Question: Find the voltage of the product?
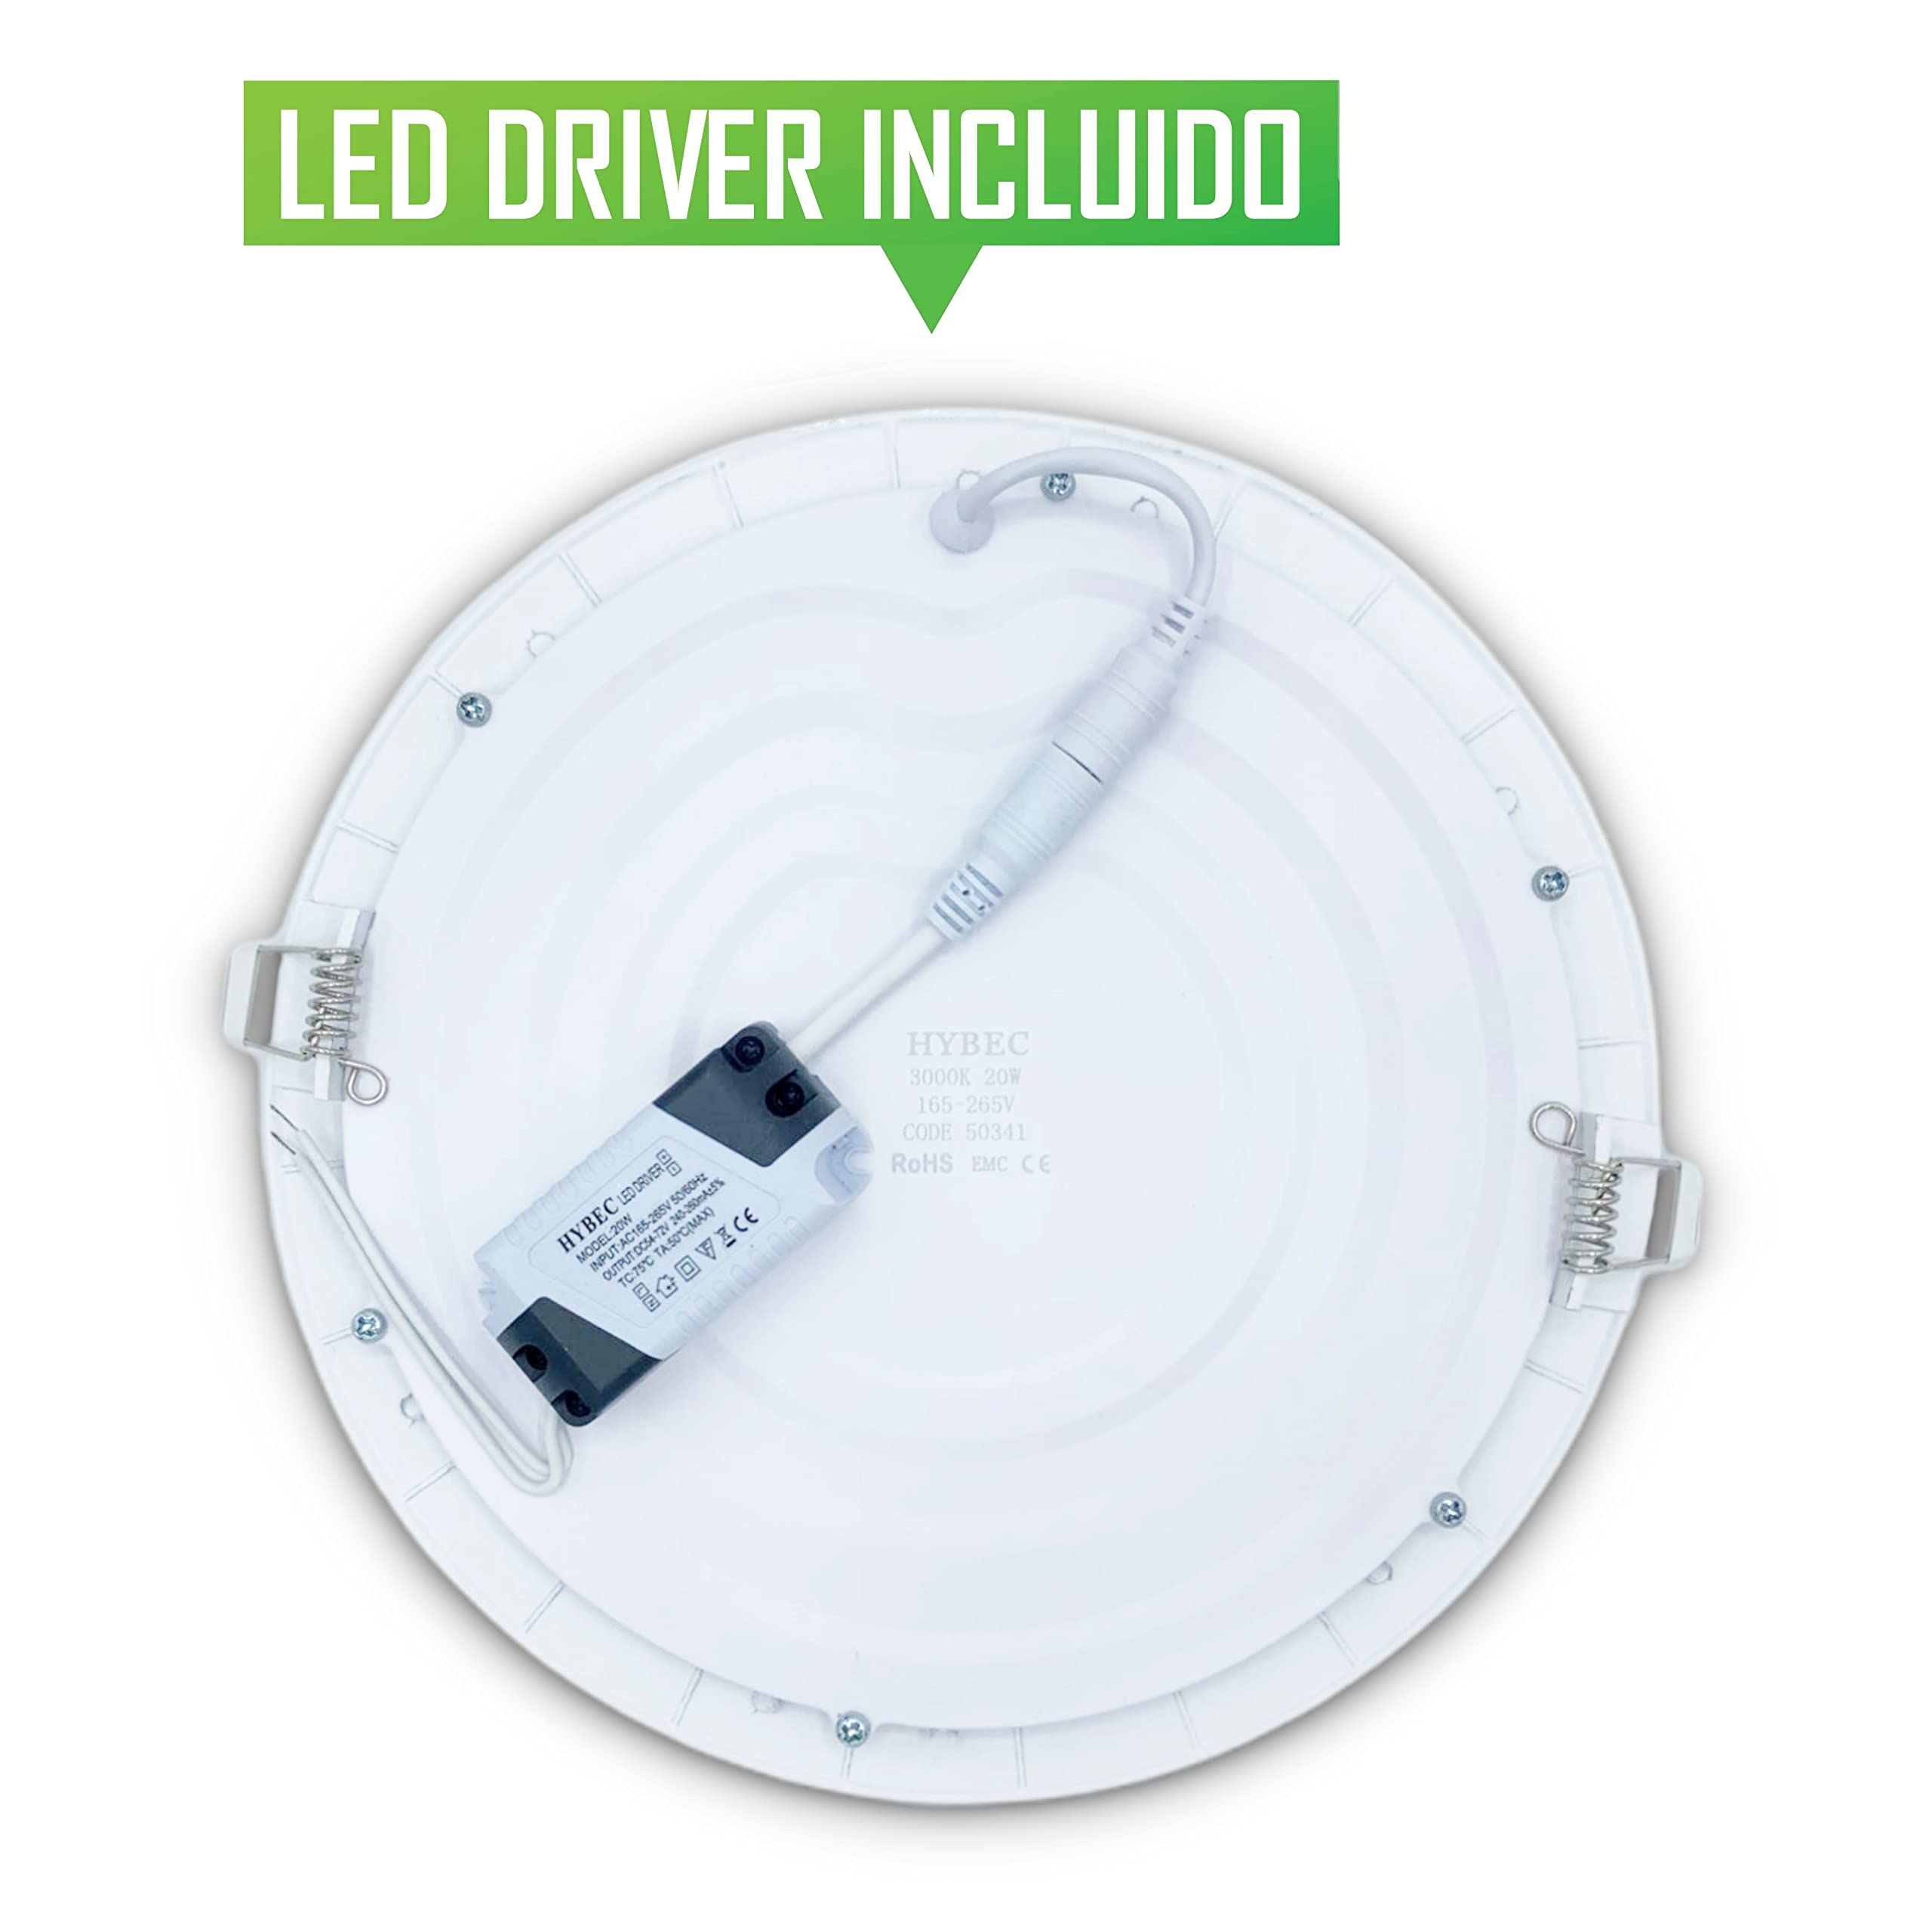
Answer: [165.0, 265.0] volt